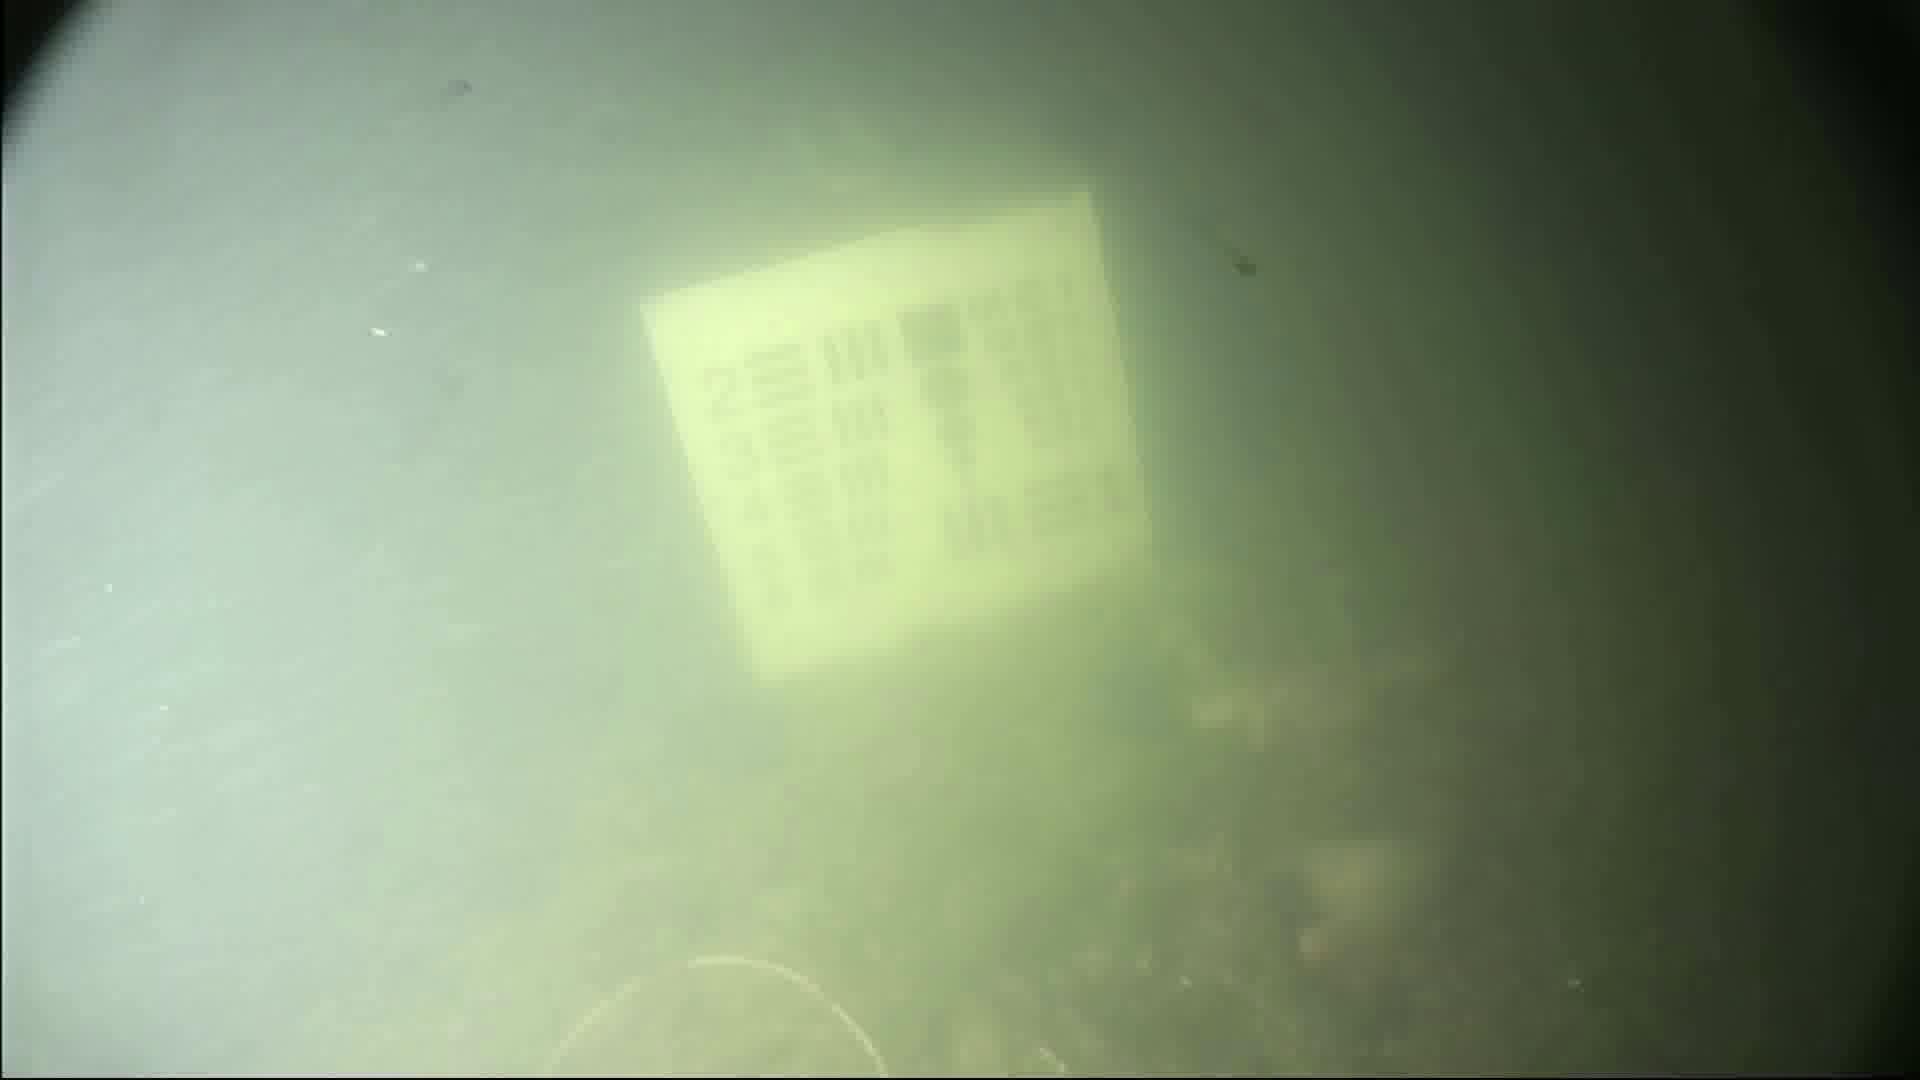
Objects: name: fish